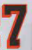
Number: 7